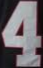
Number: 4